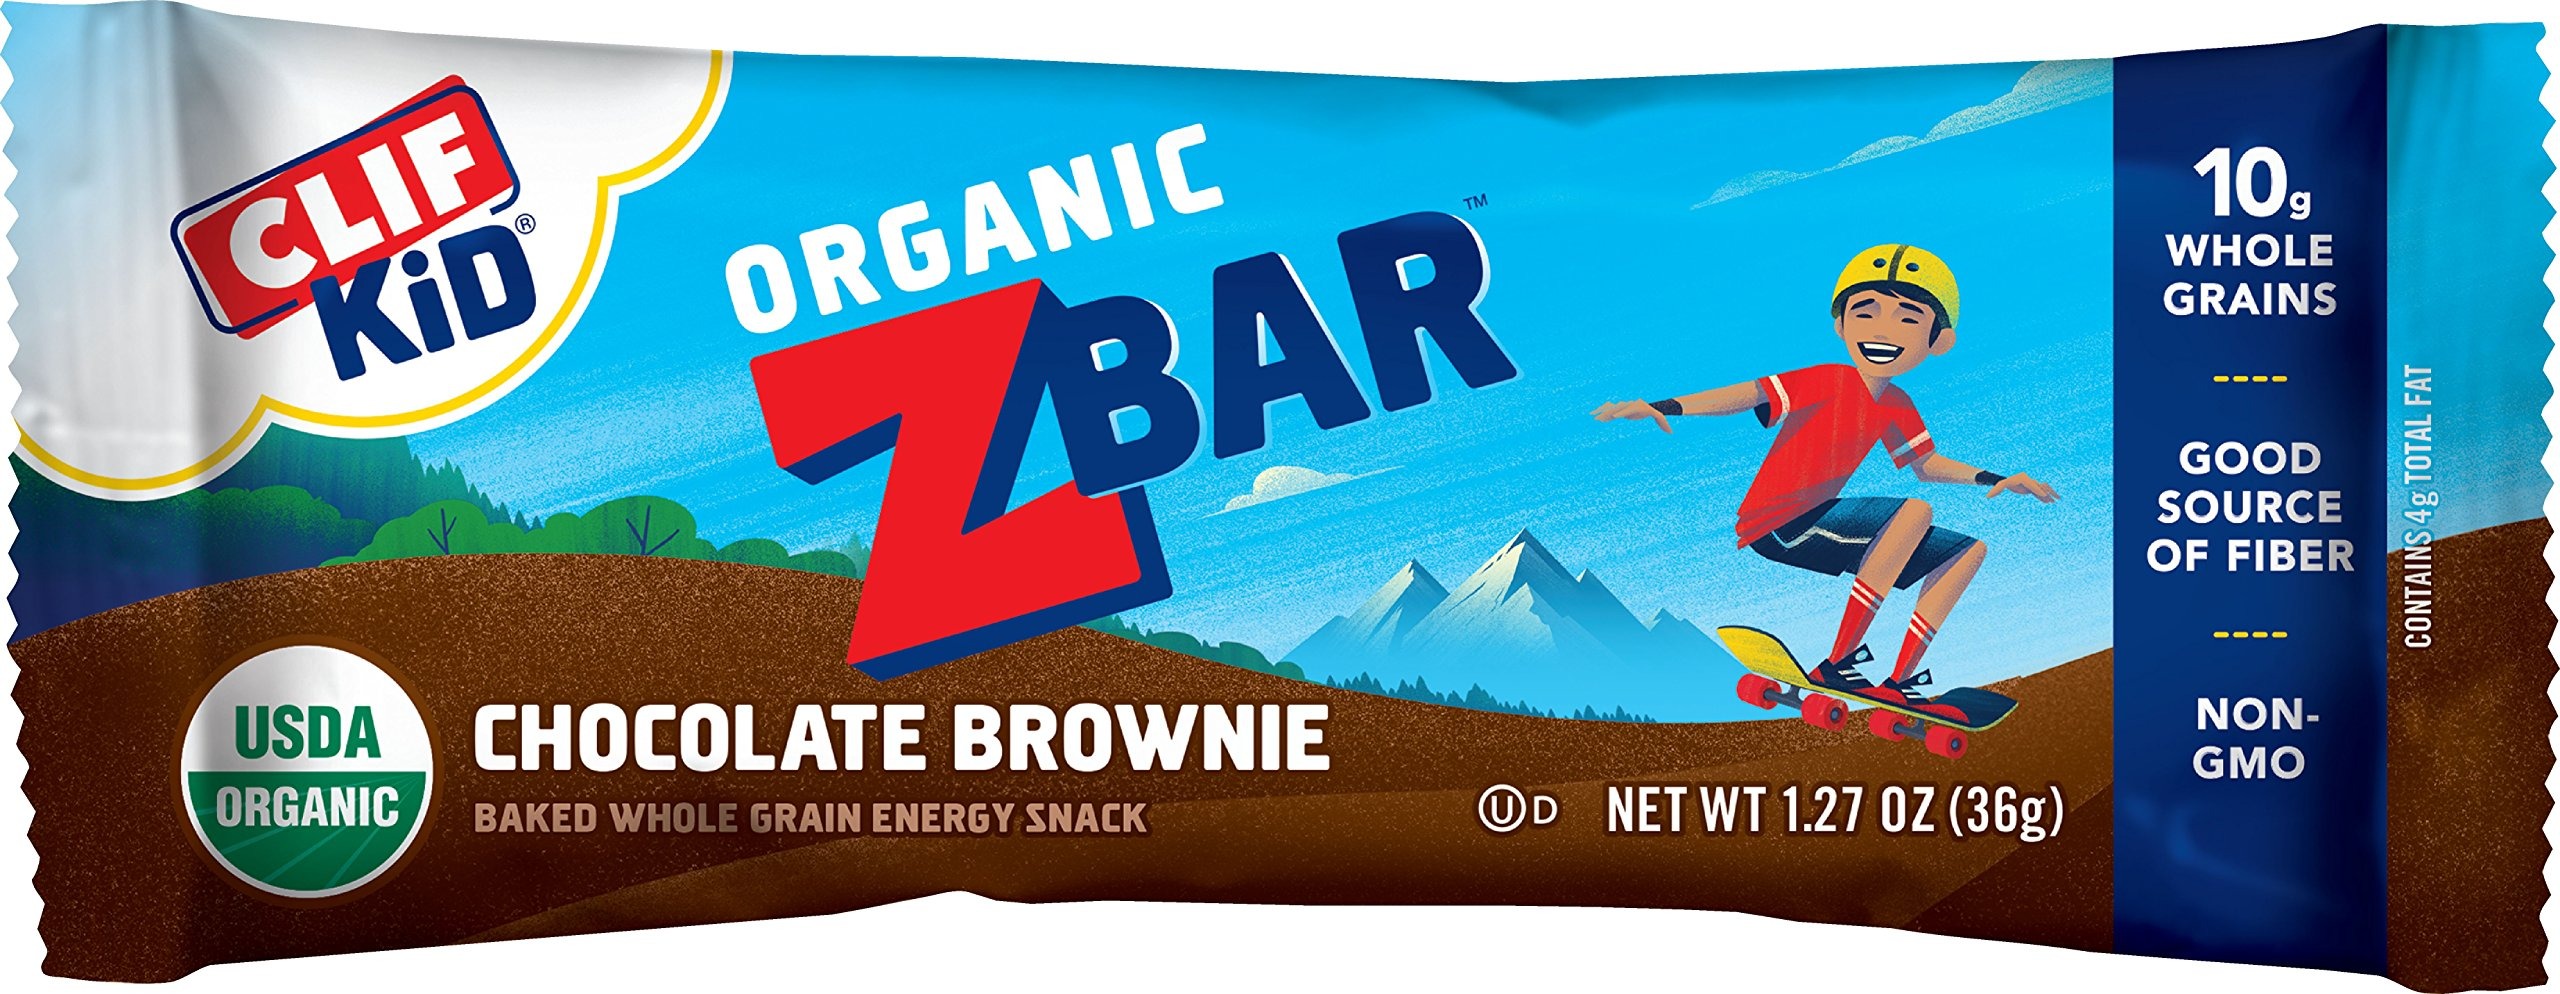
Item Name: Clif Kid ZBAR - Organic Granola Bars - Chocolate Brownie - (1.27 Ounce Energy Bars, Lunch Box Snacks)
Bullet Point 1: DELICIOUS TASTE: The yummy chocolate flavor kids love!
Bullet Point 2: SOFT-BAKED & WHOLE GRAIN: Zbar is an organic, soft & chewy granola bar made with 8-11g whole grains; it is also a good source of fiber
Bullet Point 3: ORGANIC & NON-GMO: CLIF Kid cares about the planet just as much as your kids! That is why Zbar is certified USDA Organic and Non-GMO
Bullet Point 4: A GO-TO FOR PARENTS: Zbar is lunch box ready, free from ingredients that parents are looking to avoid, such as high fructose corn syrup, artificial flavors, and synthetic preservatives
Bullet Point 5: DESIGNED TO NOURISH: Zbar is made with a blend of carbohydrates, fiber, protein, and fat to keep kids satisfied at snack time and give them energy to keep zipping and zooming throughout the day
Value: 1.27
Unit: Ounce

Price: 19.99